Ohotu railway station

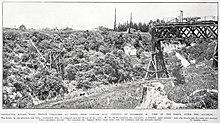
Ohotu Egmont Box Co tramway bridge after an accident during demolition in 1923

From 1908 until its closure in 1926, Egmont Box Co's mill cut roughly of kahikatea, mainly for butter boxes, in addition to some rimu. Its tramway was extended as the bush was cut, until it was cut out in 1921 and the mill closed. The centre span of the Howe Truss bridge, above the river, built of timbers up to thick, which had been built by Sykes the & Shaw in 1911, developed a crack which made it dangerous to run their Climax locomotive over it, so trucks were pulled over with a winch. When the bush was cut out the bridge was sold for scrap. During demolition in 1923 it collapsed, killing one man and injuring another.